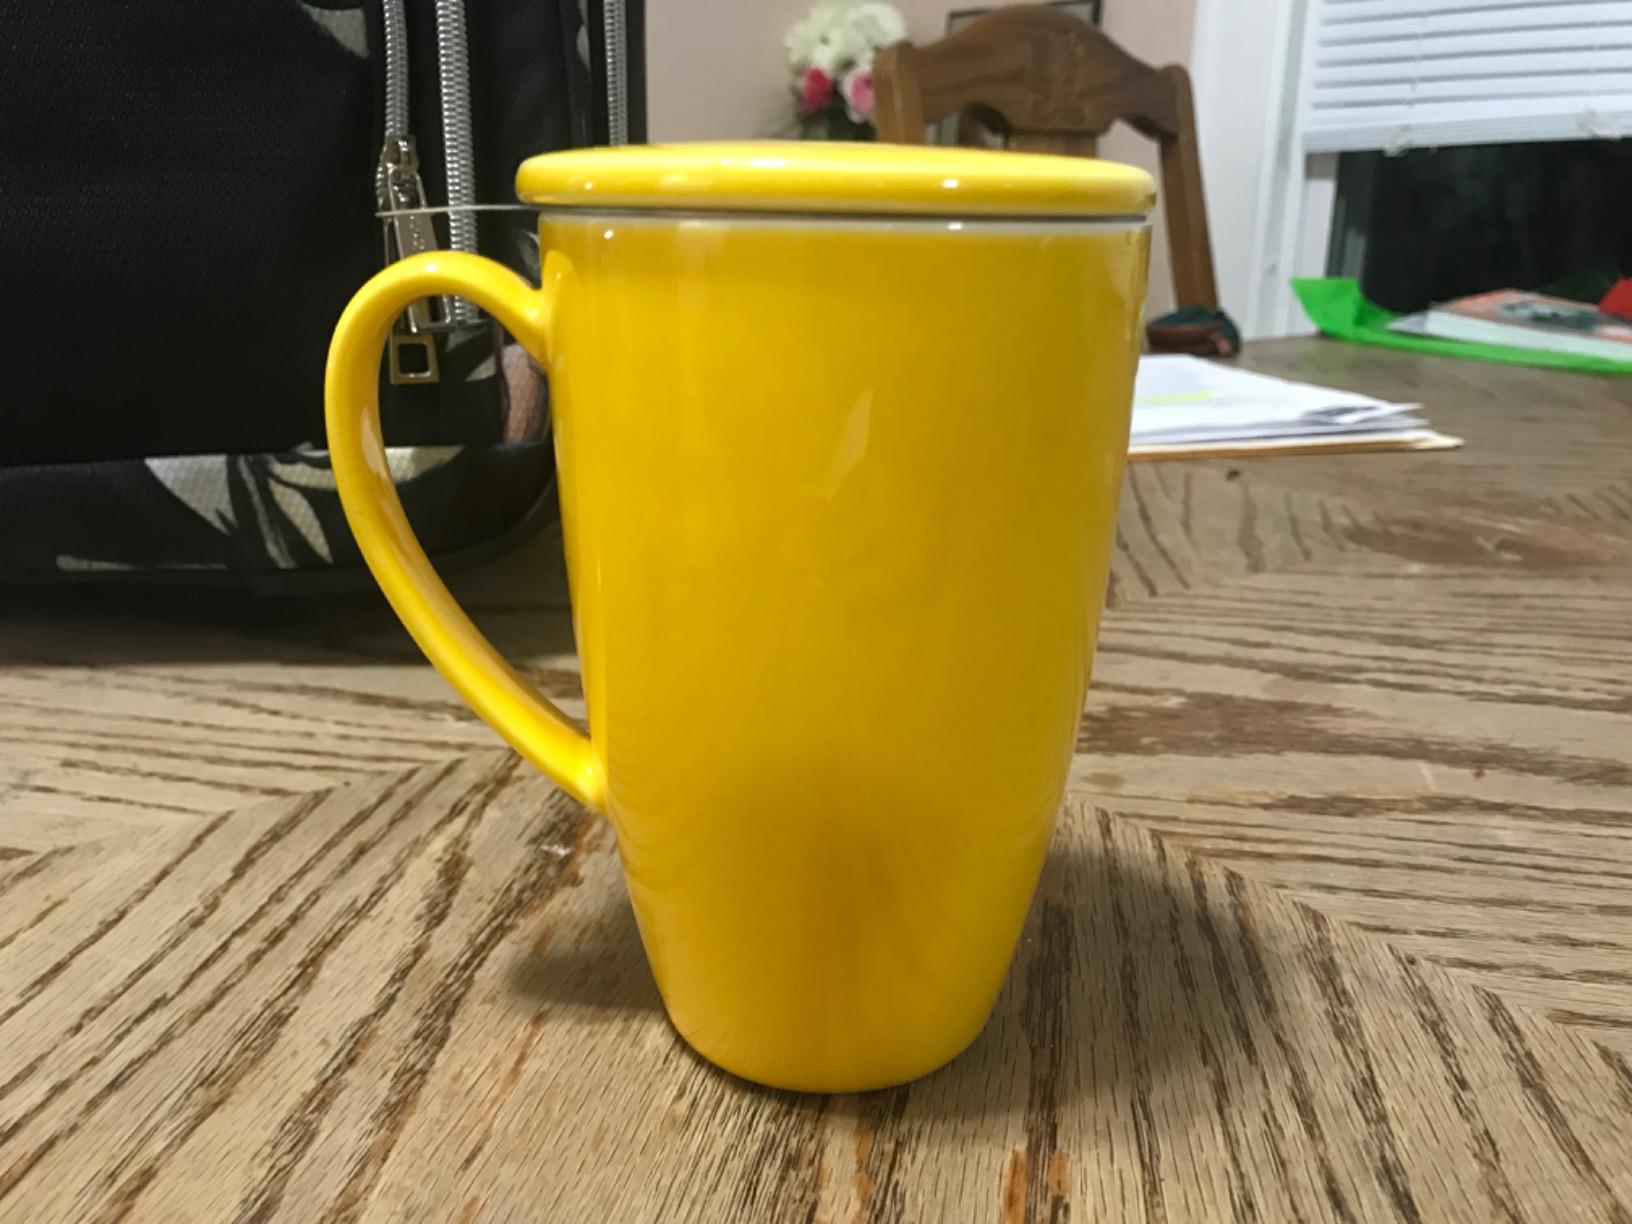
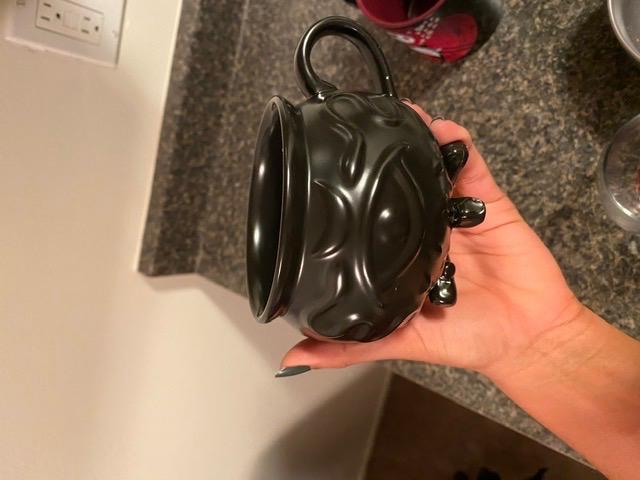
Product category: items_mug
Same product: no